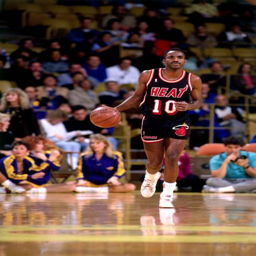
# dribbles up court during a game against sports team .